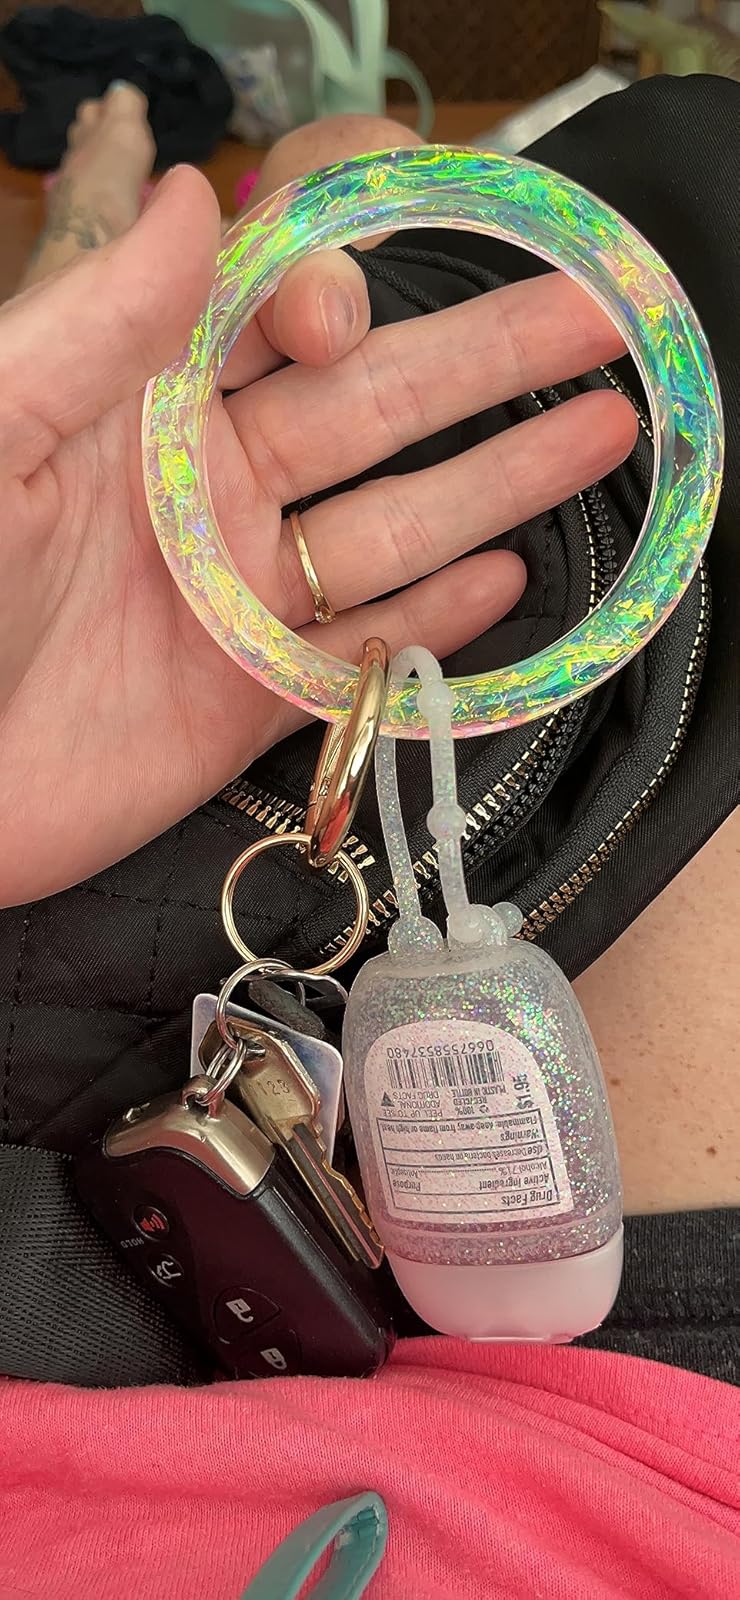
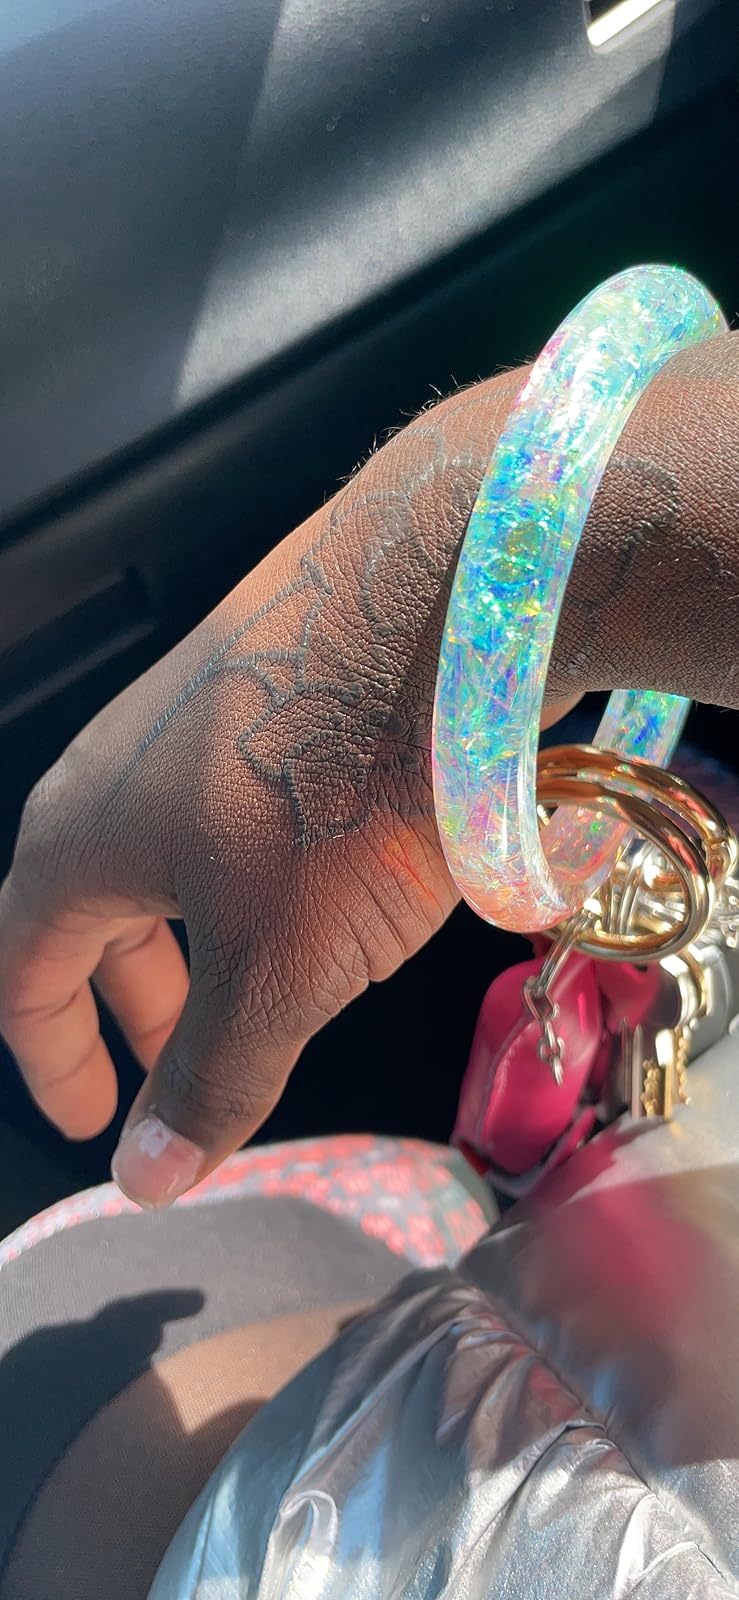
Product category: accessories_keychain
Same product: yes